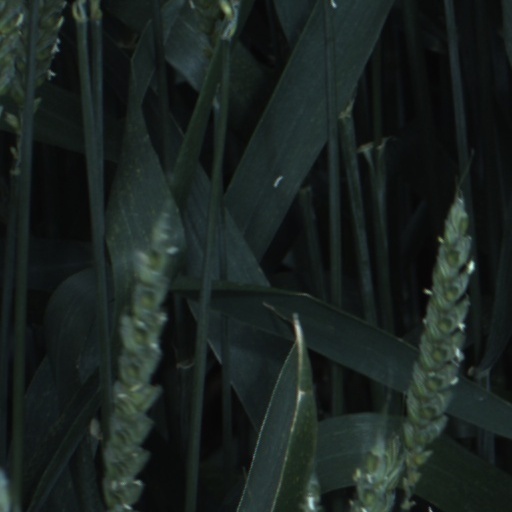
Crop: wheat